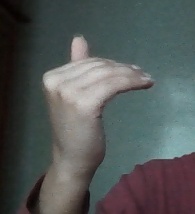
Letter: khaa